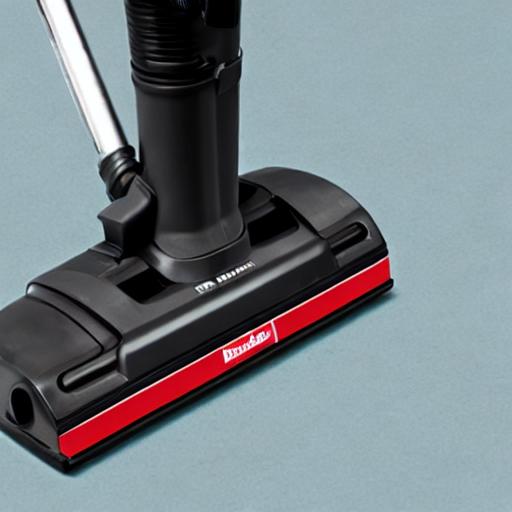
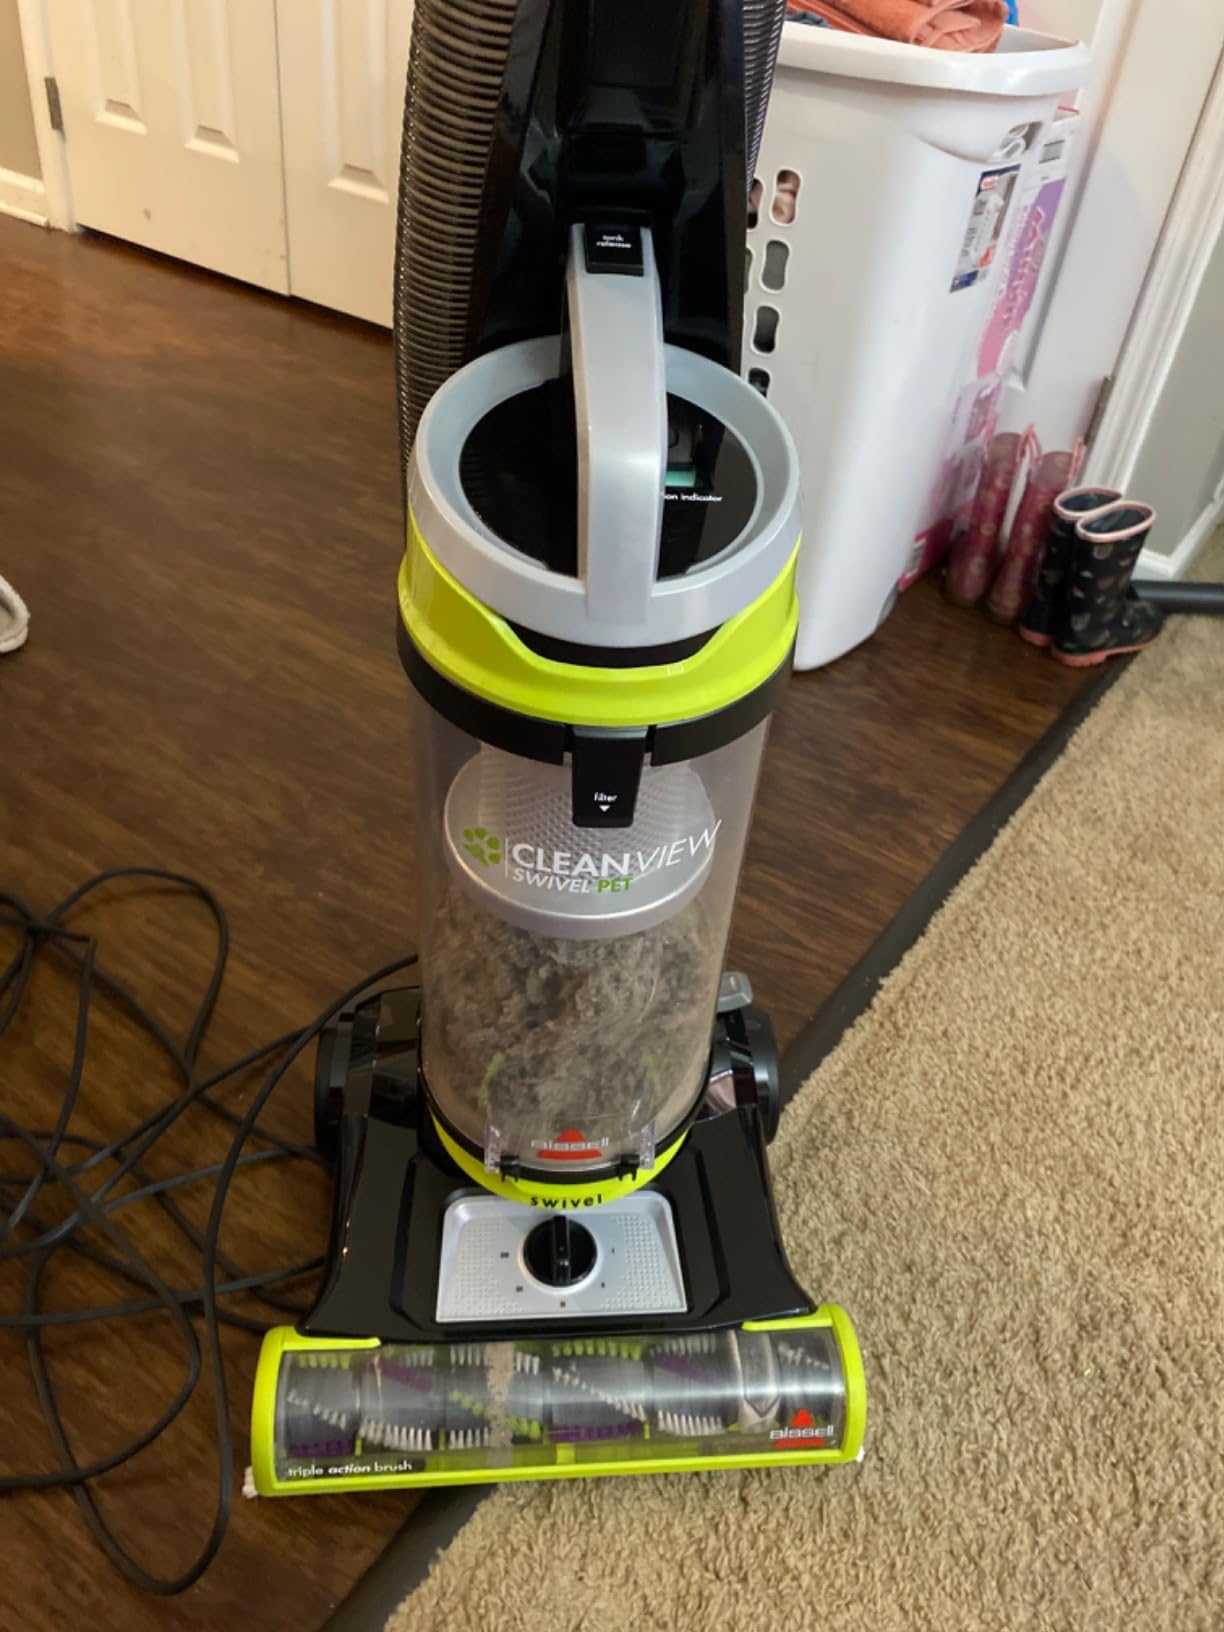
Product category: items_vacuum
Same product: no